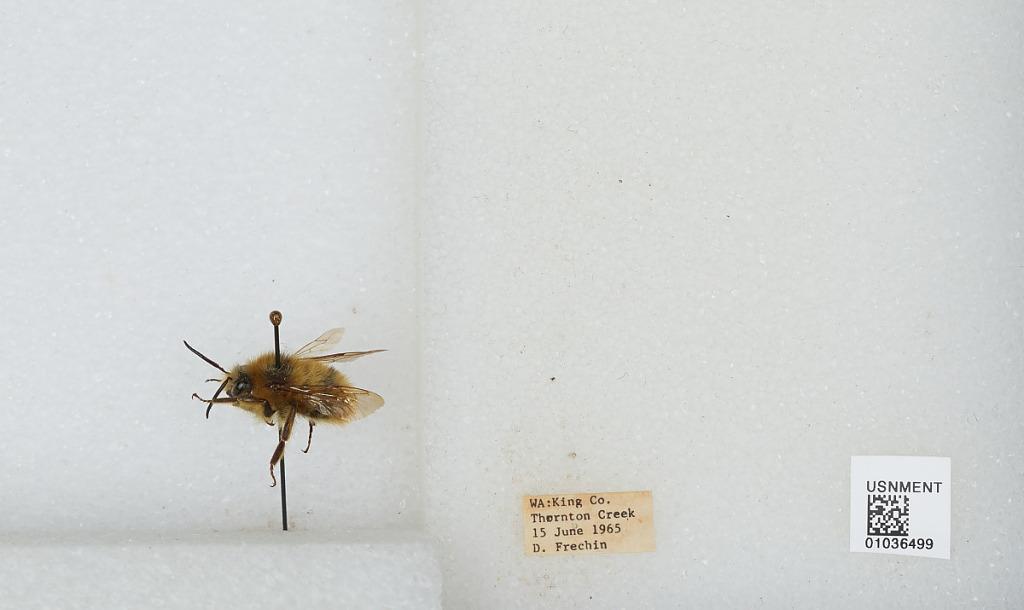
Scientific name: Bombus (Pyrobombus) mixtus Cresson
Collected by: D. Frechin
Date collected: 1965-6-15
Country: United States
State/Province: Washington
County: King
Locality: Thornton Creek
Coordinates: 47.7031, -122.309